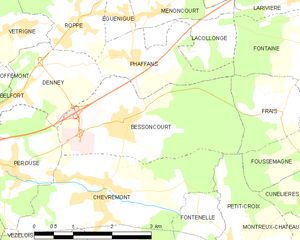
Carte des communes françaises Bessoncourt